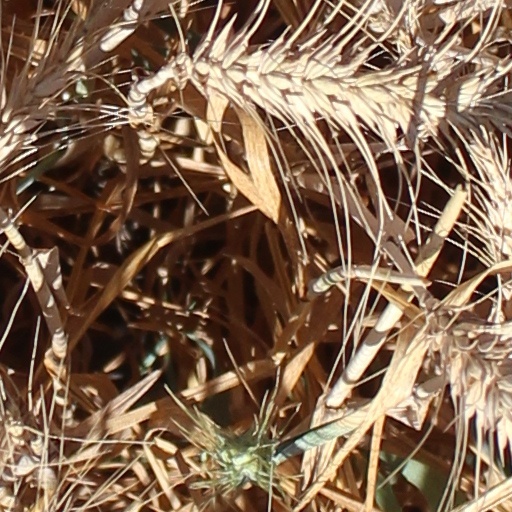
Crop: wheat